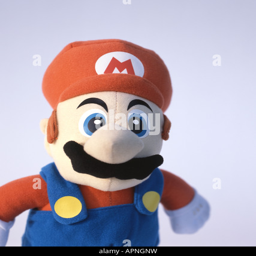
still an icon , even as a soft toy